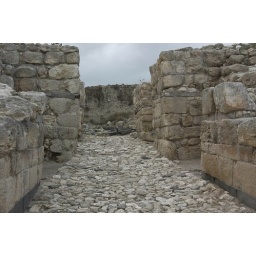
this street and walls are Egyptian and date to around the 15th century BCE.